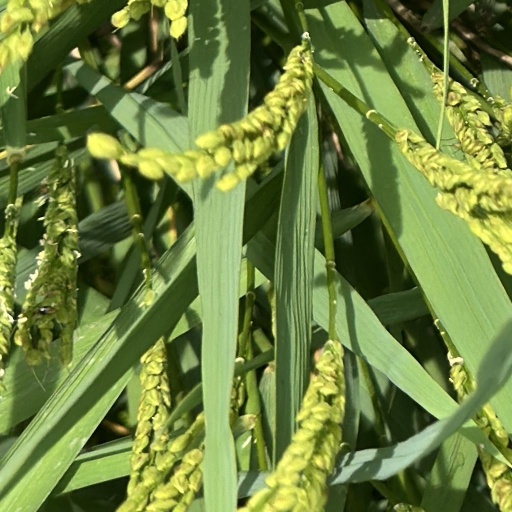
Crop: rice